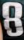
Number: 8